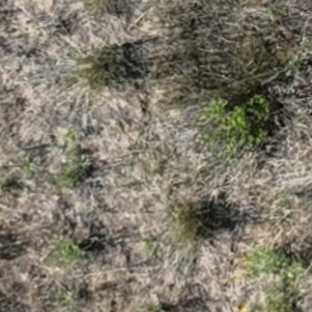
Month: july